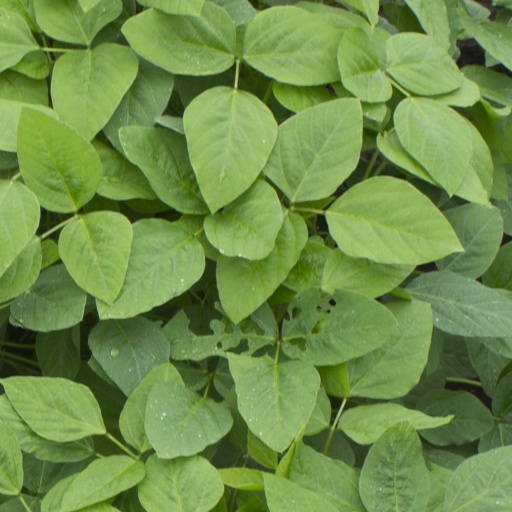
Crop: soybean